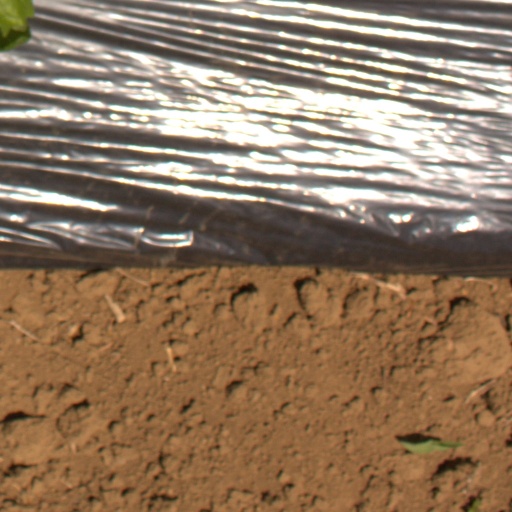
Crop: Jerusalem artichoke